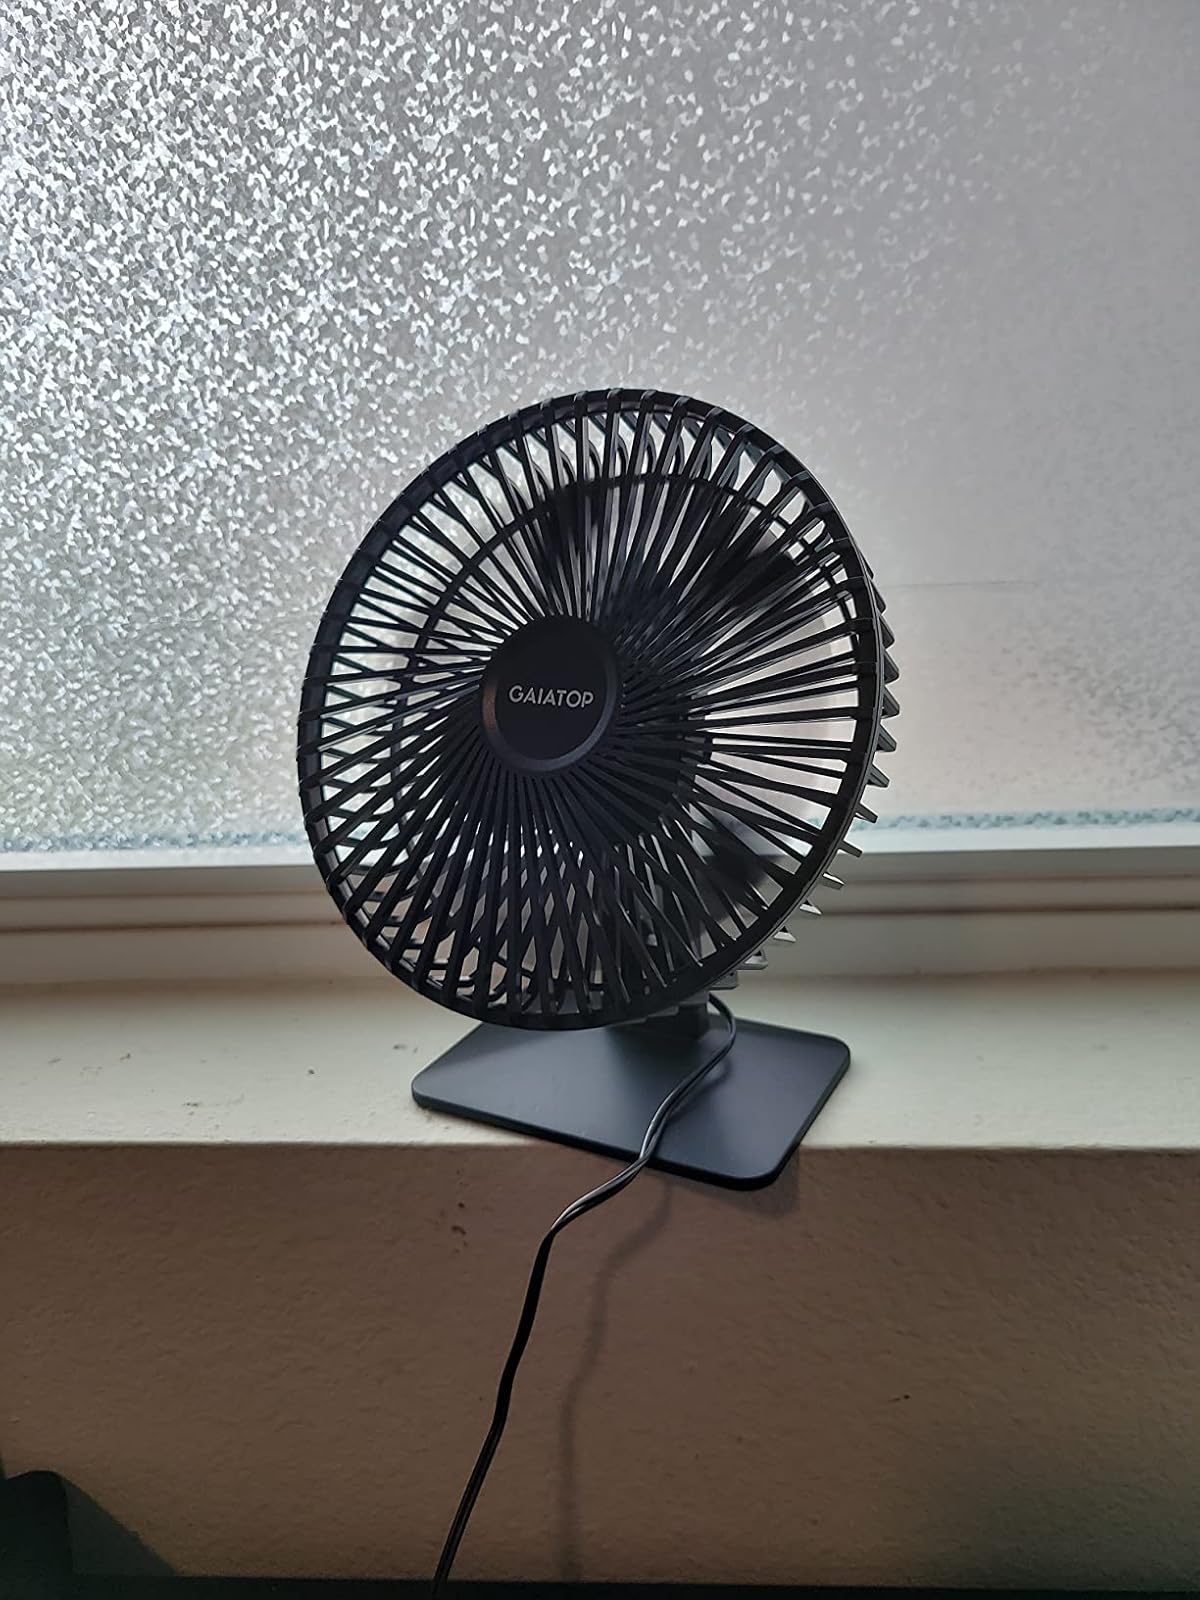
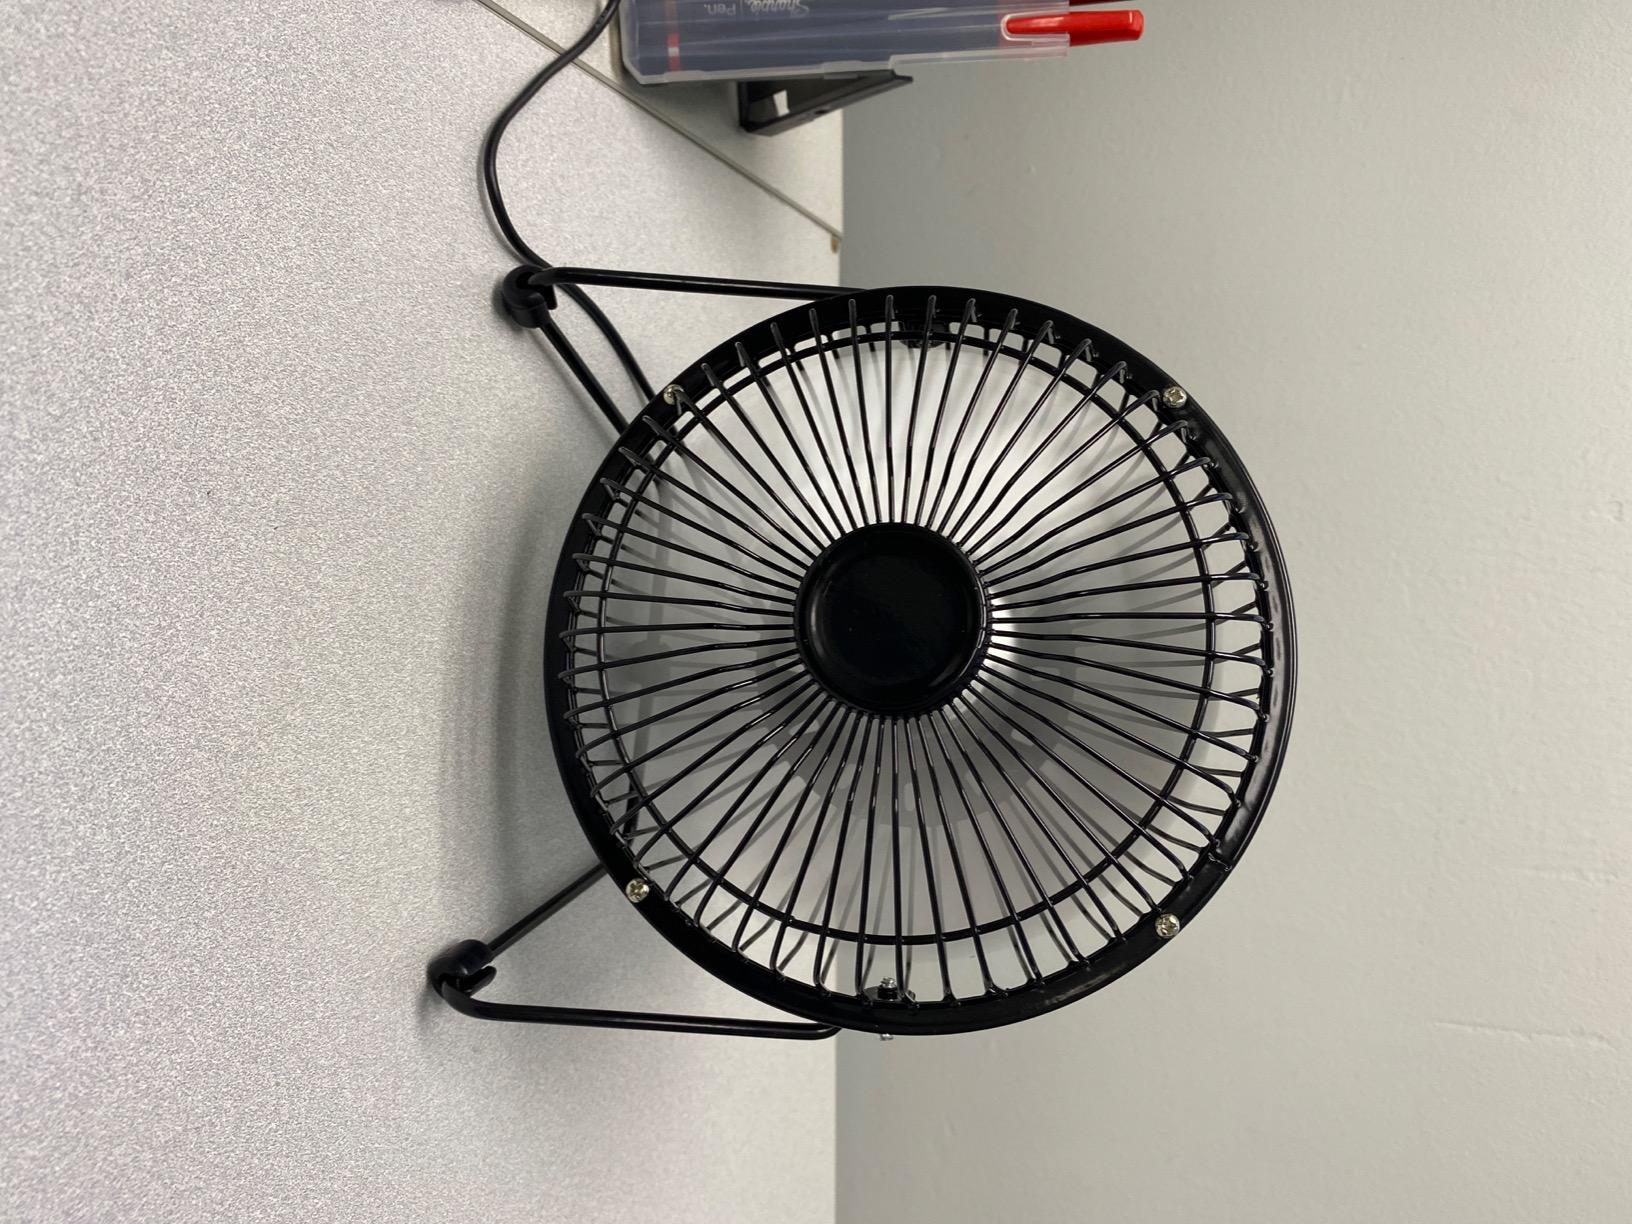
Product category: fan
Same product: no